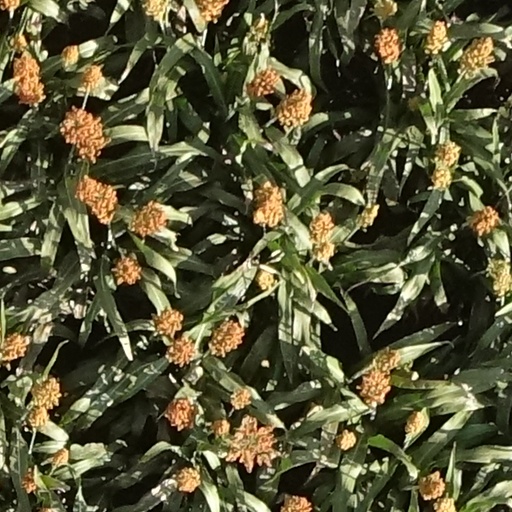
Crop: sorghum